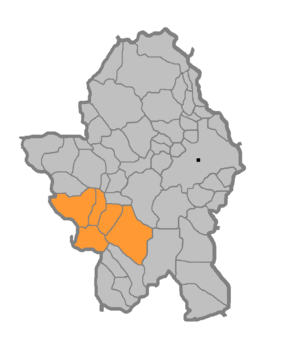
Pavići est un village de Bosnie-Herzégovine. Il est situé sur le territoire de la Ville de Banja Luka et dans la République serbe de Bosnie. Selon les premiers résultats du recensement bosnien de 2013, il compte 281 habitants.